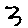
Label: 3